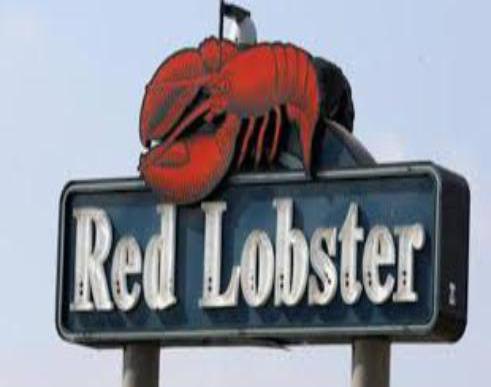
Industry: Food